2005 NLL season

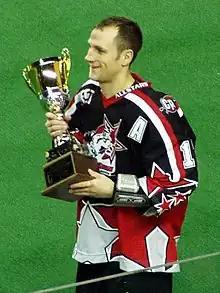
Tracey Kelusky winning the 2005 All Star Game MVP

The NLL gives out awards weekly for the best overall player, best offensive player, best defensive player, and best rookie.